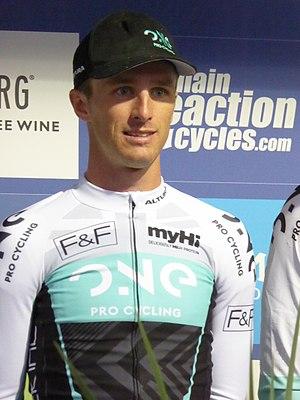
Peter "Pete" Williams est un coureur cycliste britannique, membre de l'équipe SwiftCarbon.